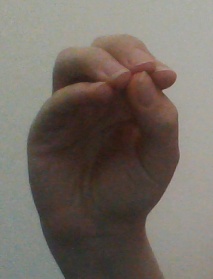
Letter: ha